Leah Daniels

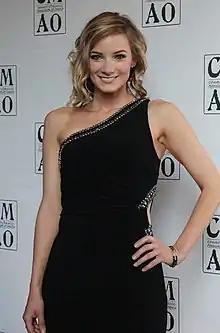

Leah Daniels (born December 25, 1987) is a Canadian country music singer and songwriter. She is an independent recording artist. Her self-titled debut was released in November 2011 and her debut single was released in February 2012. She released her first music video titled "Suspicious Minds" on November 2, 2011 on CMT, Canada.